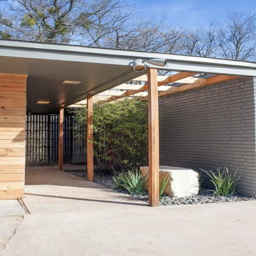
people know that curb appeal is not a thing to take lightly when remodeling a home .